David Duchovny

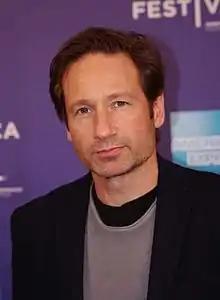
Duchovny at the Tribeca Film Festival in April 2011

Duchovny was born in New York City in 1960. He is the son of Amram "Ami" Ducovny (1927–2003), a writer and publicist who worked for the American Jewish Committee, and Margaret "Meg" ( Miller), a school administrator and teacher. He is the middle child of three children. He has an elder brother, Daniel (b. 1956) and a younger sister, Laurie (b. 1966). Duchovny's mother is a Scottish immigrant from Whitehills, Aberdeen, Scotland. His father was Jewish, and his mother was Lutheran. His father dropped the "h" in his last name to avoid the sort of mispronunciations he encountered while serving in the Army. In the Polish language, "duchowny" means 'clergyman', and in the Ukrainian language it means 'spiritual'. Duchovny's paternal grandfather was a Jewish emigrant from Berdychiv, Russian Empire (now in Ukraine), and Duchovny's paternal grandmother was a Jewish emigrant from Congress Poland (now in Poland).